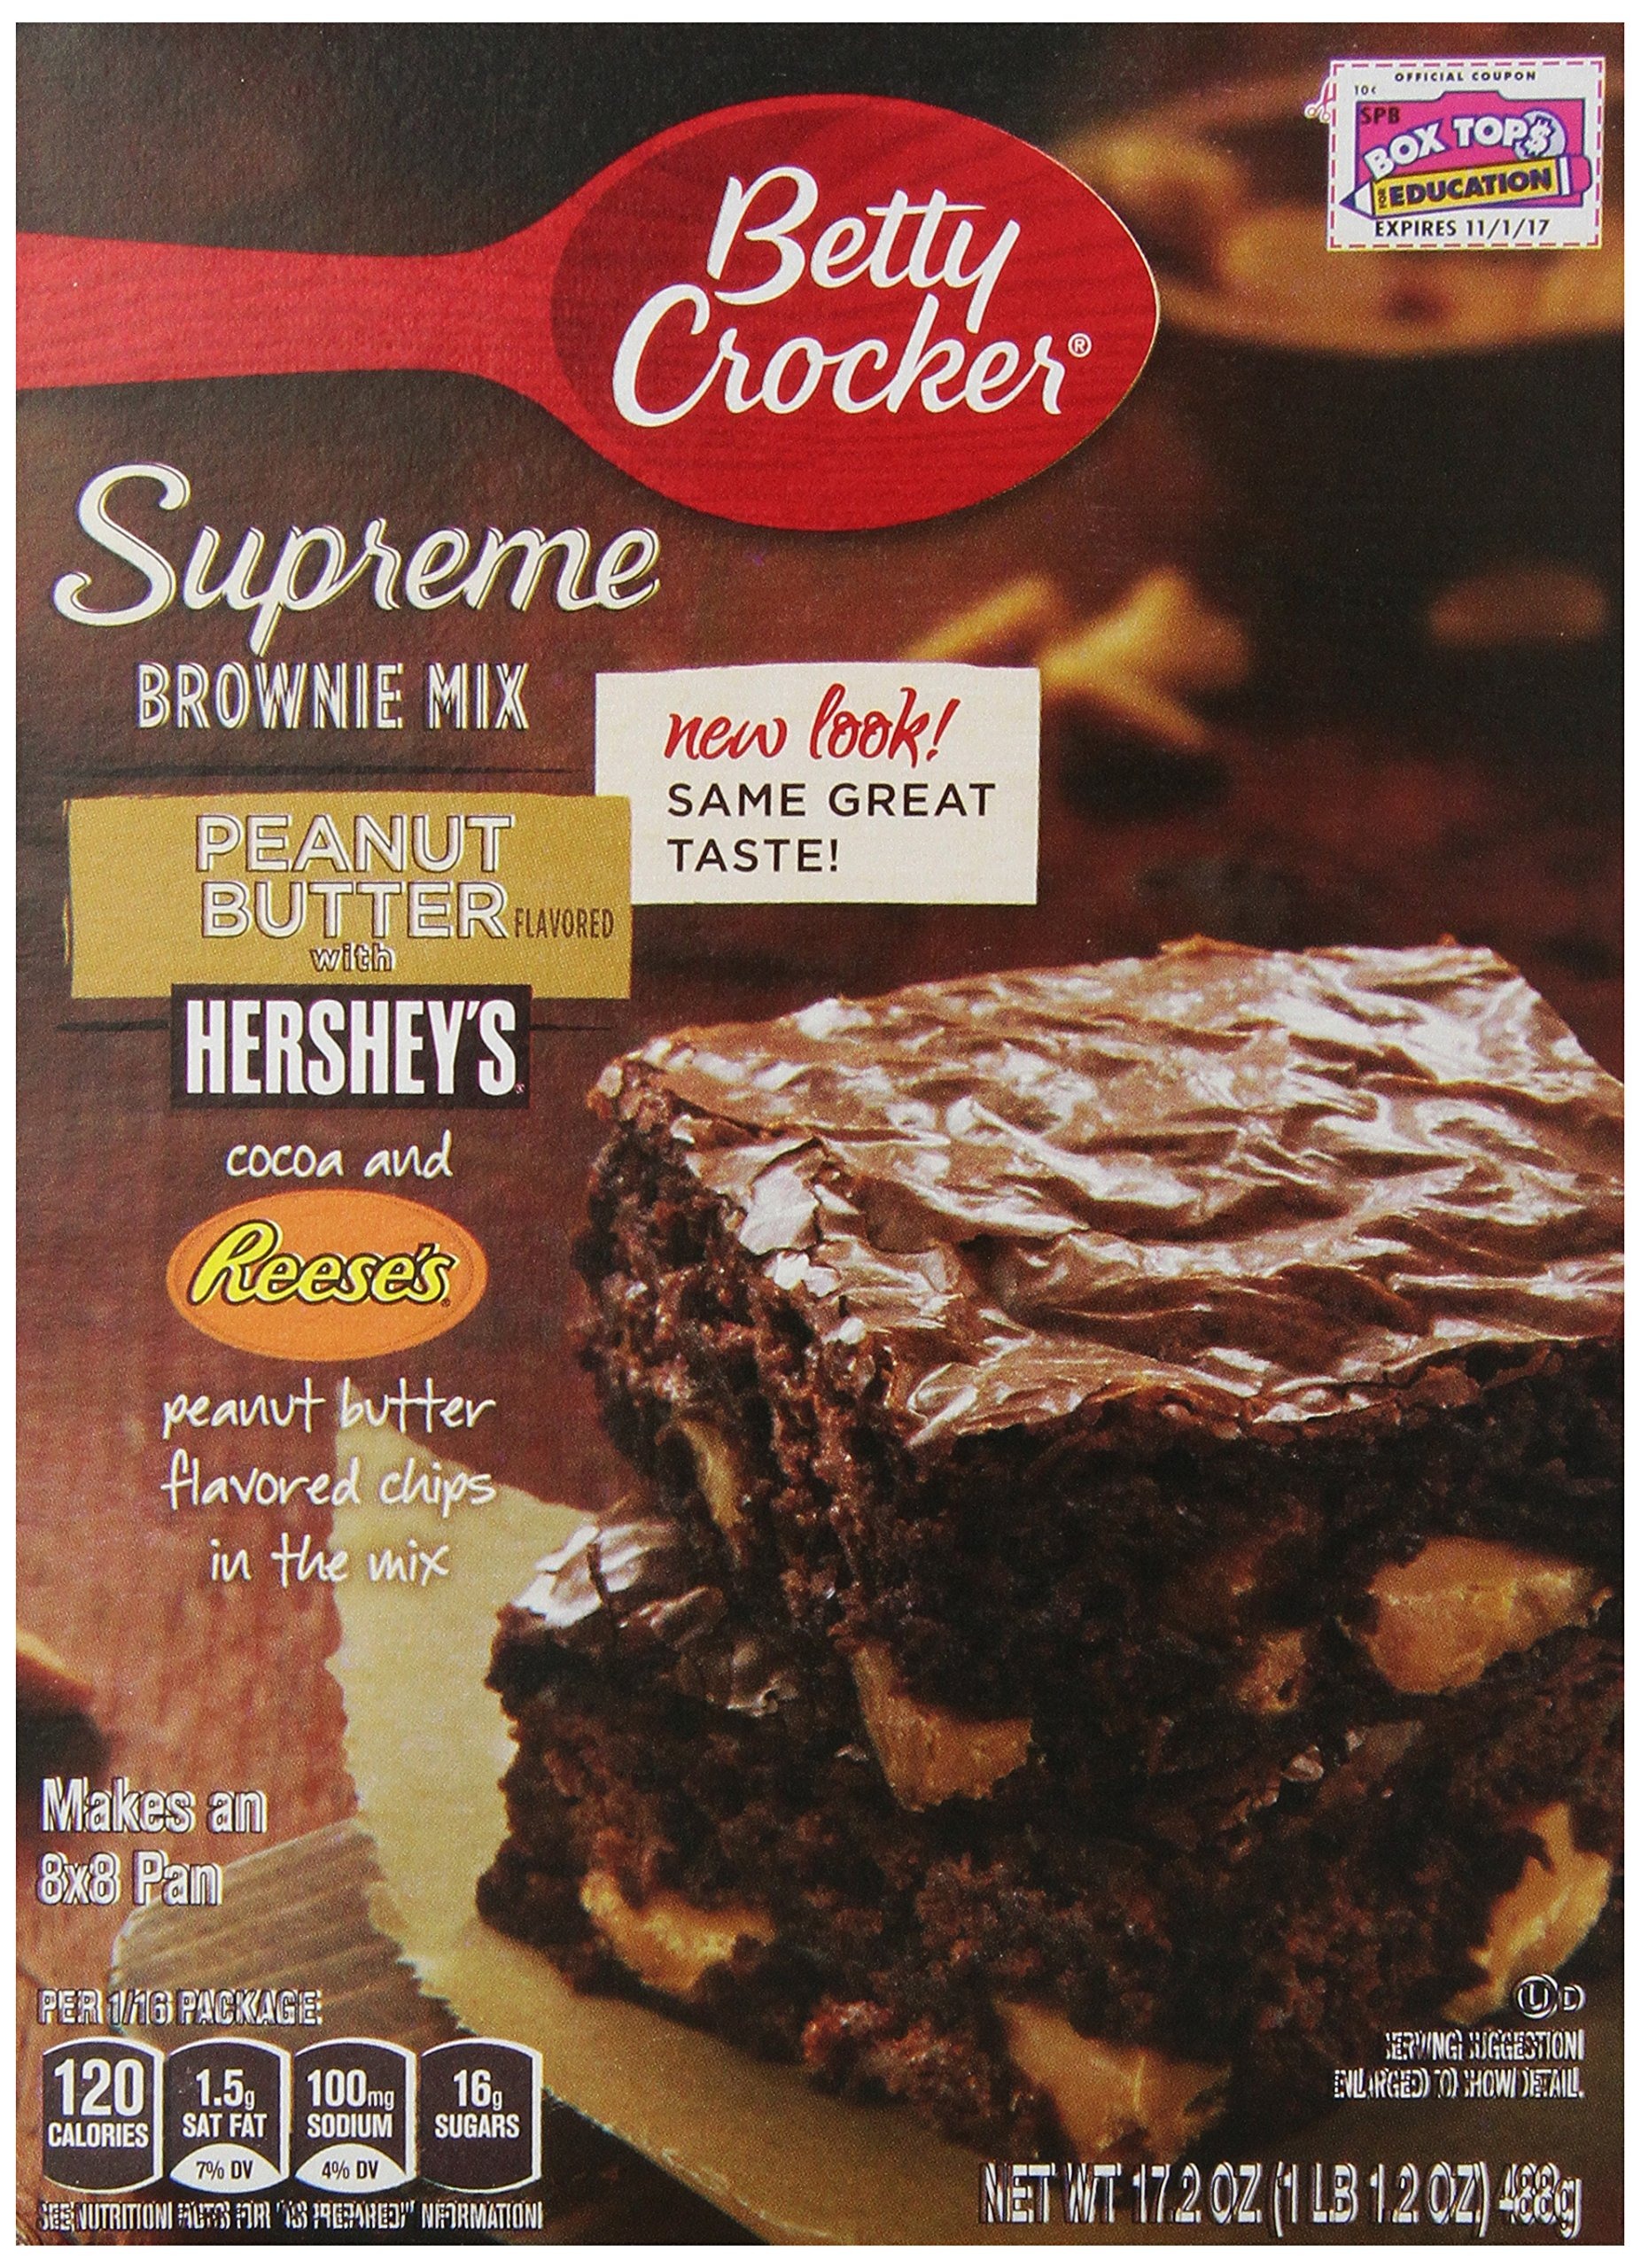
Item Name: Betty Crocker Delights Supreme Brownie Mix, Peanut Butter, 17.2 oz Box (Pack of 6)
Bullet Point 1: With Sweet Peanut Butter Flavored Chips!
Bullet Point 2: From box to over in less than 5 minutes
Bullet Point 3: Just add oil, water, and eggs.
Bullet Point 4: The Red Spoon is my promise of great taste, quailty, and convenience. This is a product you and your family will enjoy. I guarantee it. - Betty Crocker
Value: 103.2
Unit: Ounce

Price: 2.97